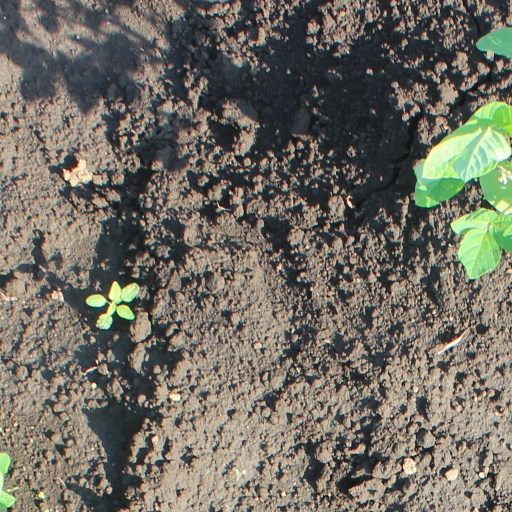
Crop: soybean